20th Special Forces Group

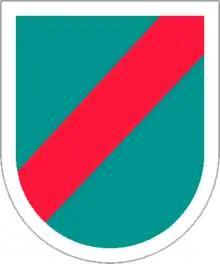
20th SFG(A) beret flash

The 20th Special Forces Group (Airborne) (20th SFG) (A) is one of two Army National Guard groups for the United States Army Special Forces. 20th Group—as it is sometimes called—is designed to deploy and execute nine doctrinal missions: unconventional warfare, foreign internal defense, direct action, counter-insurgency, special reconnaissance, counter-terrorism, information operations, counterproliferation of weapon of mass destruction, and security force assistance.